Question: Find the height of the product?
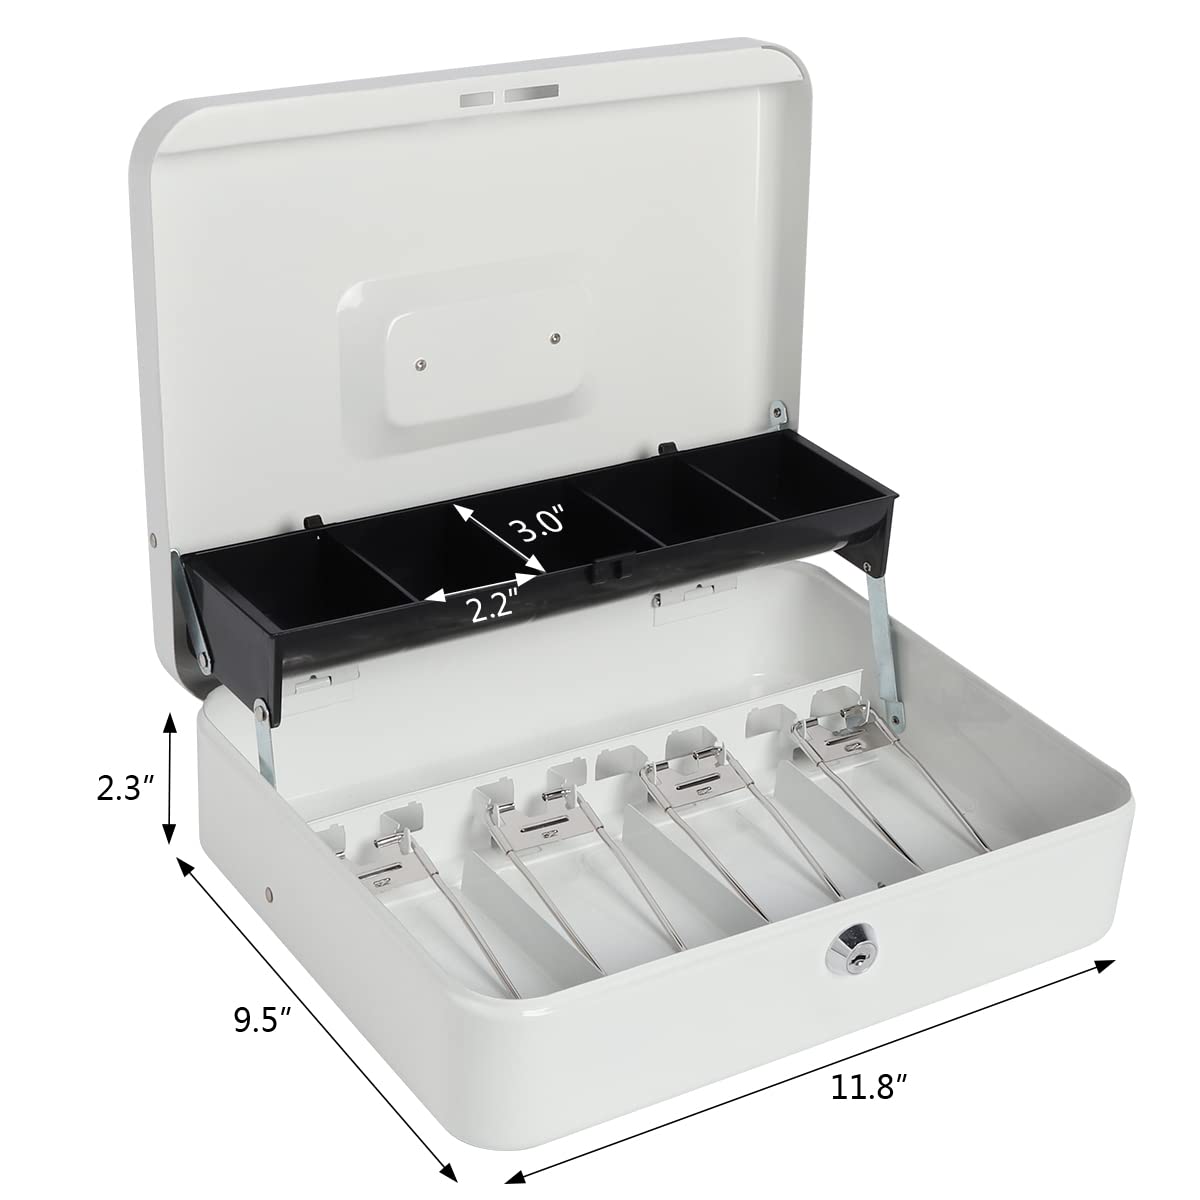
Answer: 2.3 inch